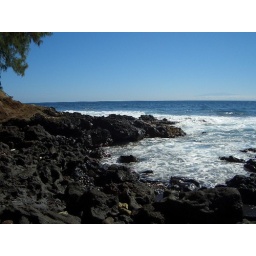
beach near red sand beach